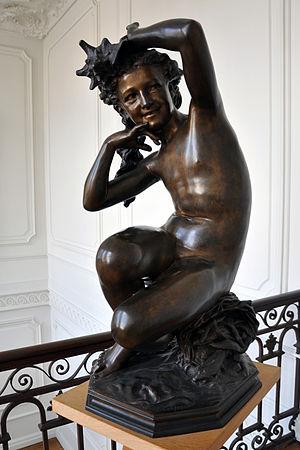
La jeune fille à la coquille, bronze, par Jean-Baptiste Carpeaux (Valenciennes 1827-Courbevoie 1875). Cette statue est le pendant,réalisé ensuite, du Pêcheur à la coquille
Le musée de Cambrai, ou musée des beaux-arts de Cambrai, créé en 1847, s'installe en 1893 dans l'hôtel de Francqueville datant de 1720 et rénové et agrandi en 1994. Il comporte des sections d'archéologie, d'arts plastiques et de patrimoine local. Parmi les collections on note particulièrement une section d'ostéo-archéologie unique en France ainsi qu'une copie du plan-relief de la ville établi sous le règne de Louis XIV.